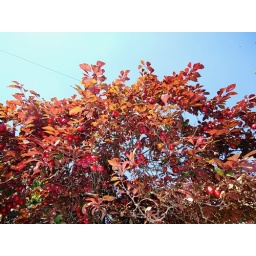
Red fruits against the sky